List of Major League Baseball career strikeout leaders

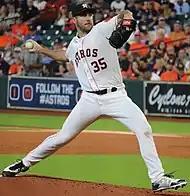
Justin Verlander is the active leader in career strikeouts and is 10th all-time.

A player is considered "inactive" if he has not played baseball for one year or has announced his retirement.